Dragée

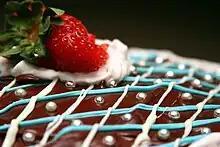
A chocolate cake decorated with icing, strawberries, and silver metallic dragées

Another form of dragée is a small sphere of sugar, in the Commonwealth often called a "cachou", used primarily in the decoration of cookies, cakes, and other forms of bakery. These are produced in various sizes, typically in diameter. This is larger than nonpareils and smaller than large pearl tapioca.